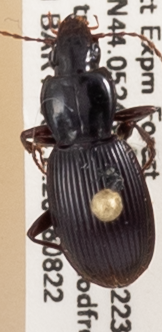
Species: Pterostichus tristis
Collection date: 2018-08-22
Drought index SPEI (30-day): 0.518
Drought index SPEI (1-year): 0.17
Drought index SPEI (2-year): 0.526